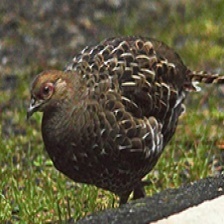
Species: MIKADO  PHEASANT
Scientific name: SYRMATICUS MIKADO